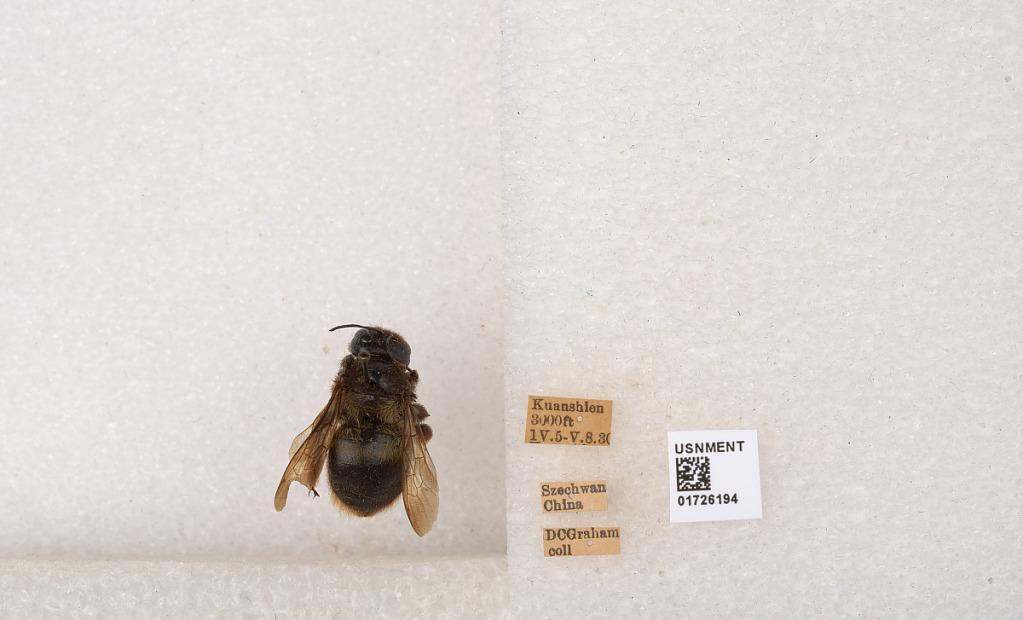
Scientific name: Xylocopa (Mesotrichia) latipes (Drury)
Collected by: D. Graham
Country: China
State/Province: Sichuan
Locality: Kuanshien